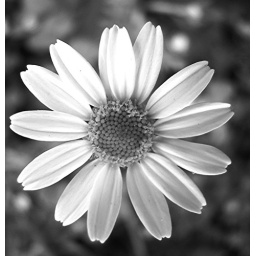
triying some of my photos in black and white